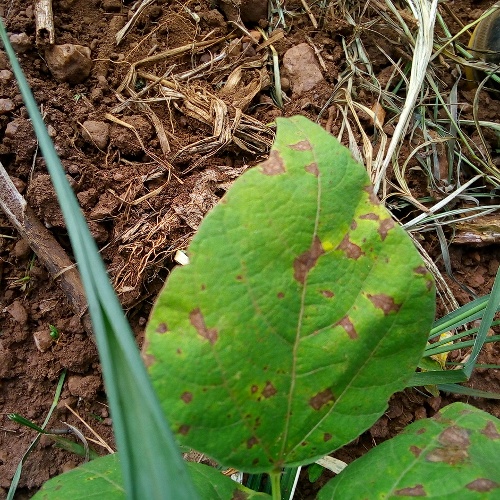
Leaf condition: angular_leaf_spot